Kevin Martin (American musician)

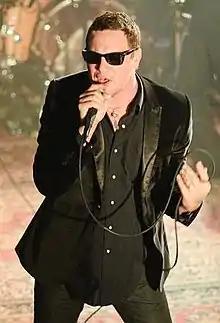
Kevin Martin in 2008

Kevin Martin (born April 9, 1969) is an American singer who is best known as lead vocalist of the rock band Candlebox. He also provided lead vocals for the bands The Gracious Few and The Hiwatts.